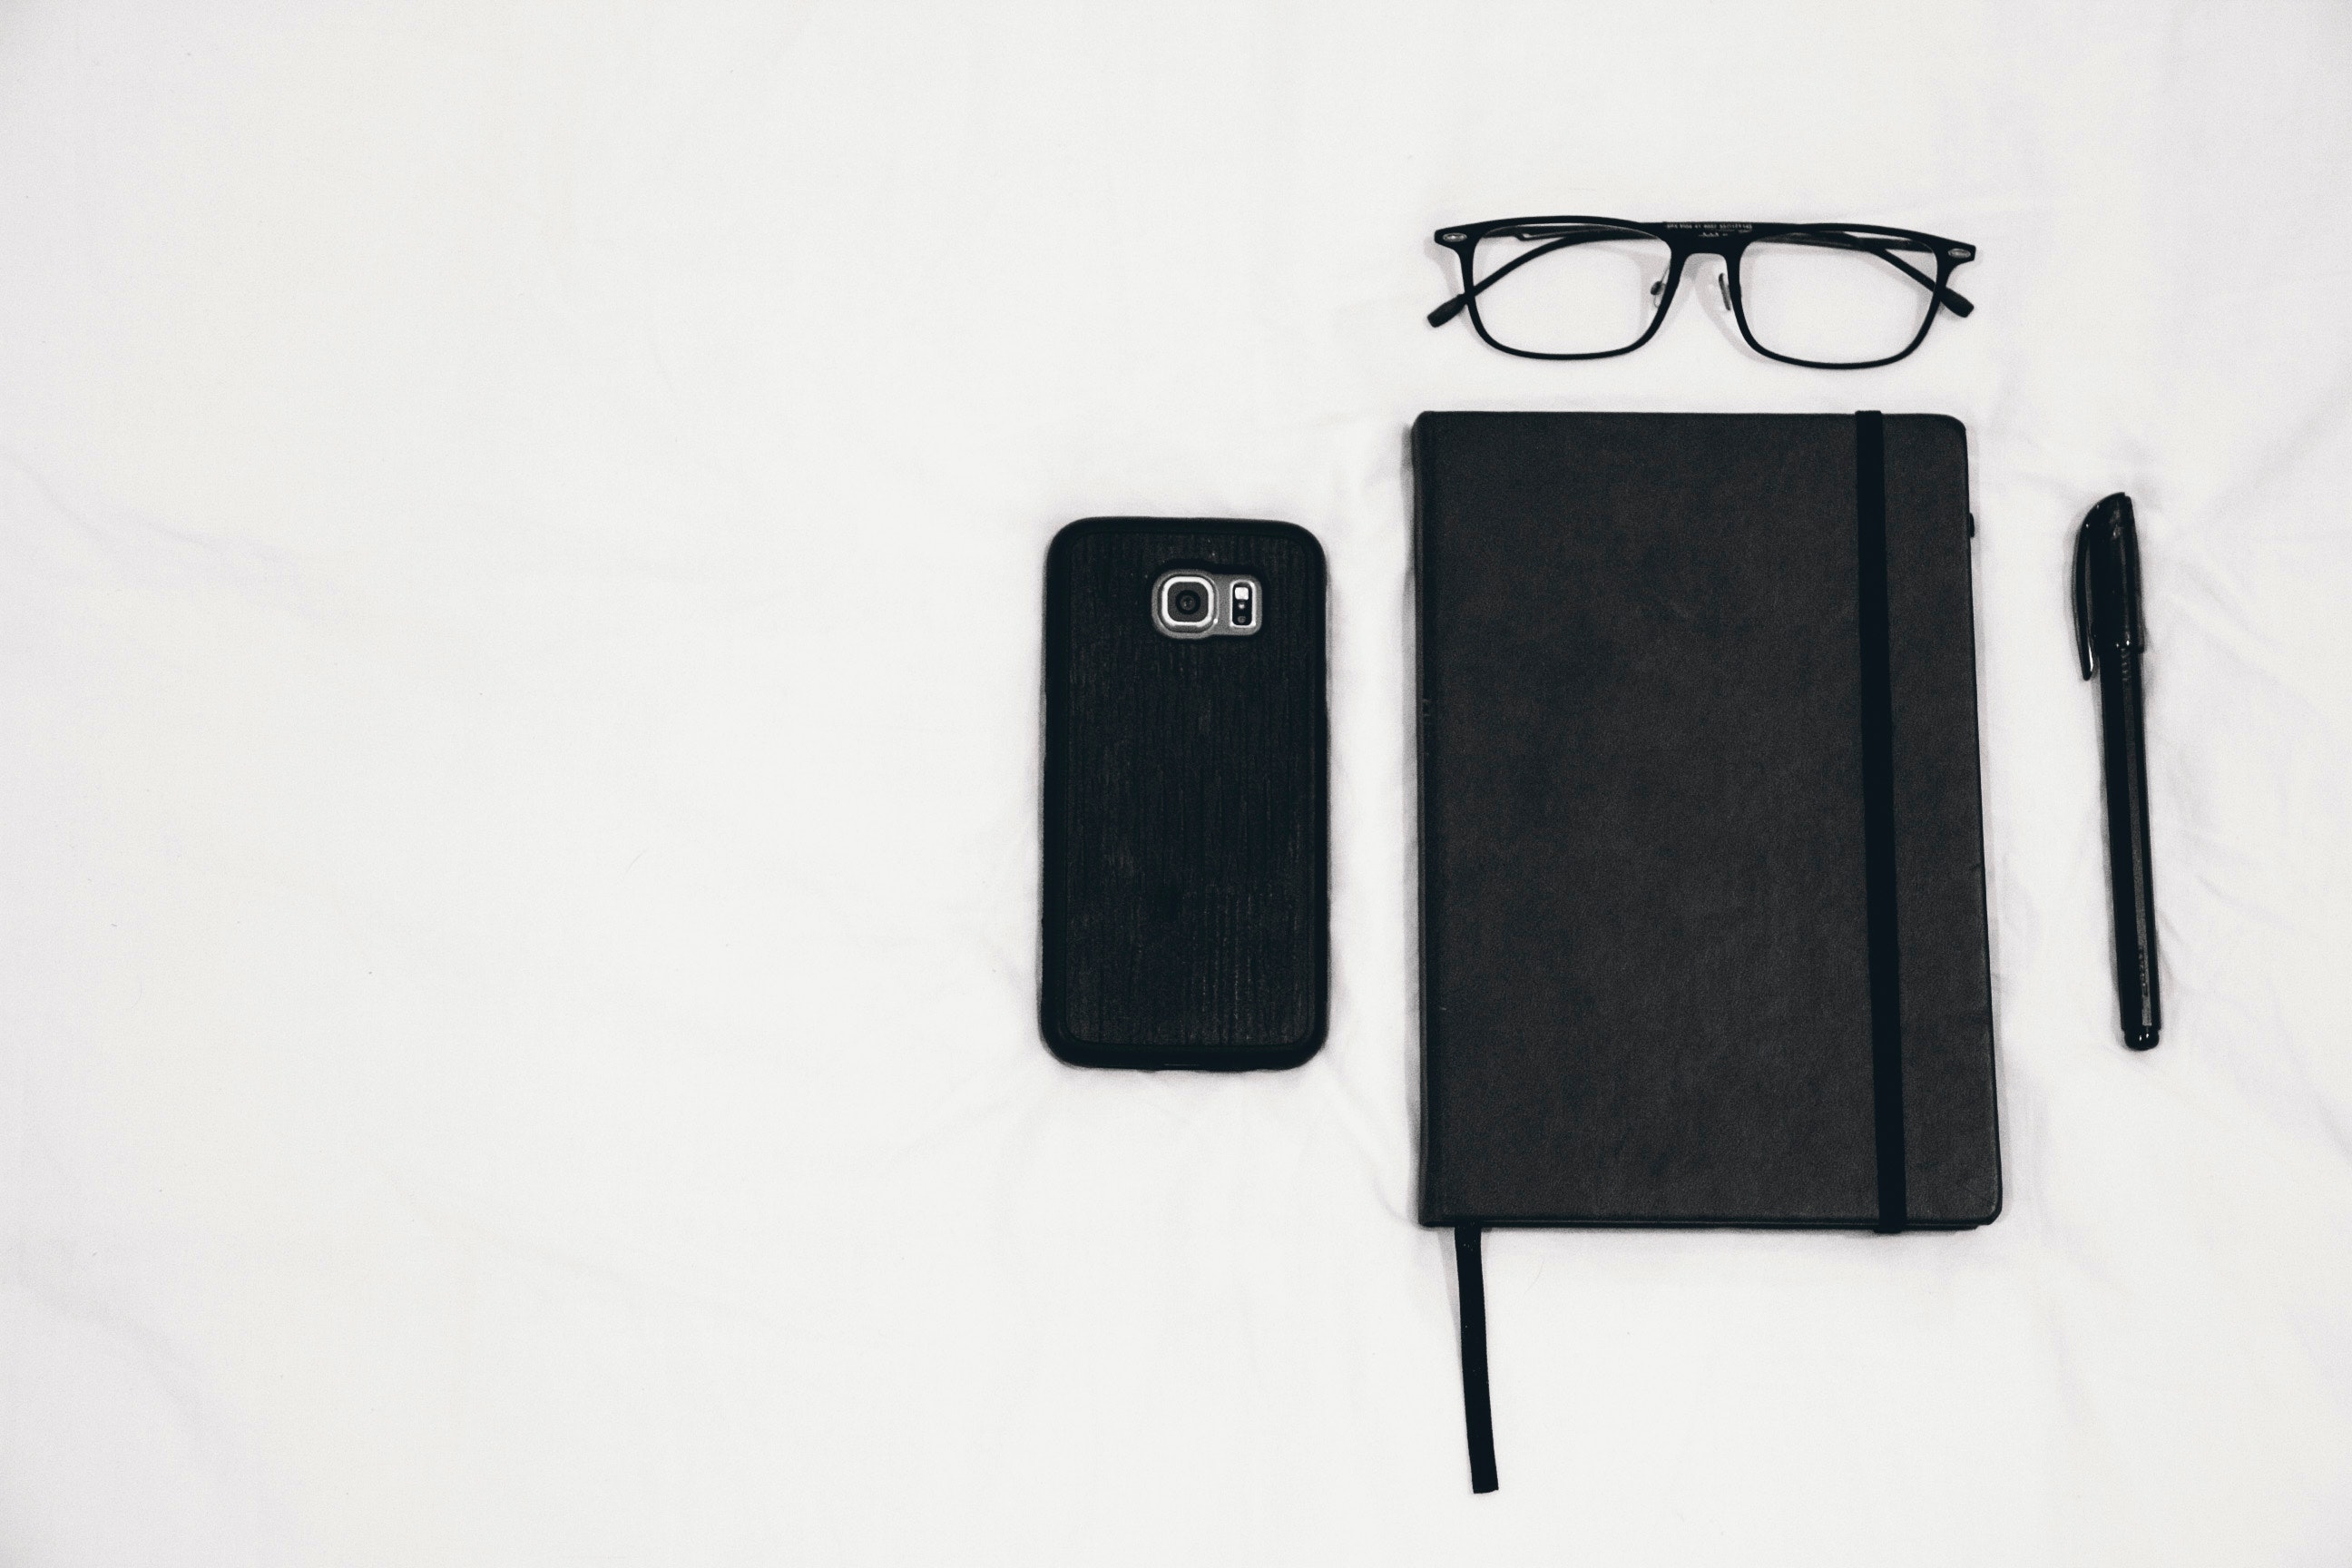
eyewear, glasses, product, sunglasses, vision care, wallet, electronic device, personal protective equipment, fashion accessory, leather